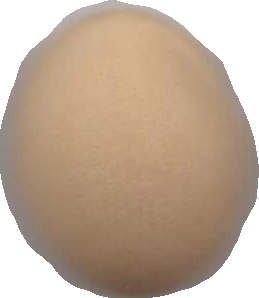
Variety: Grobogan